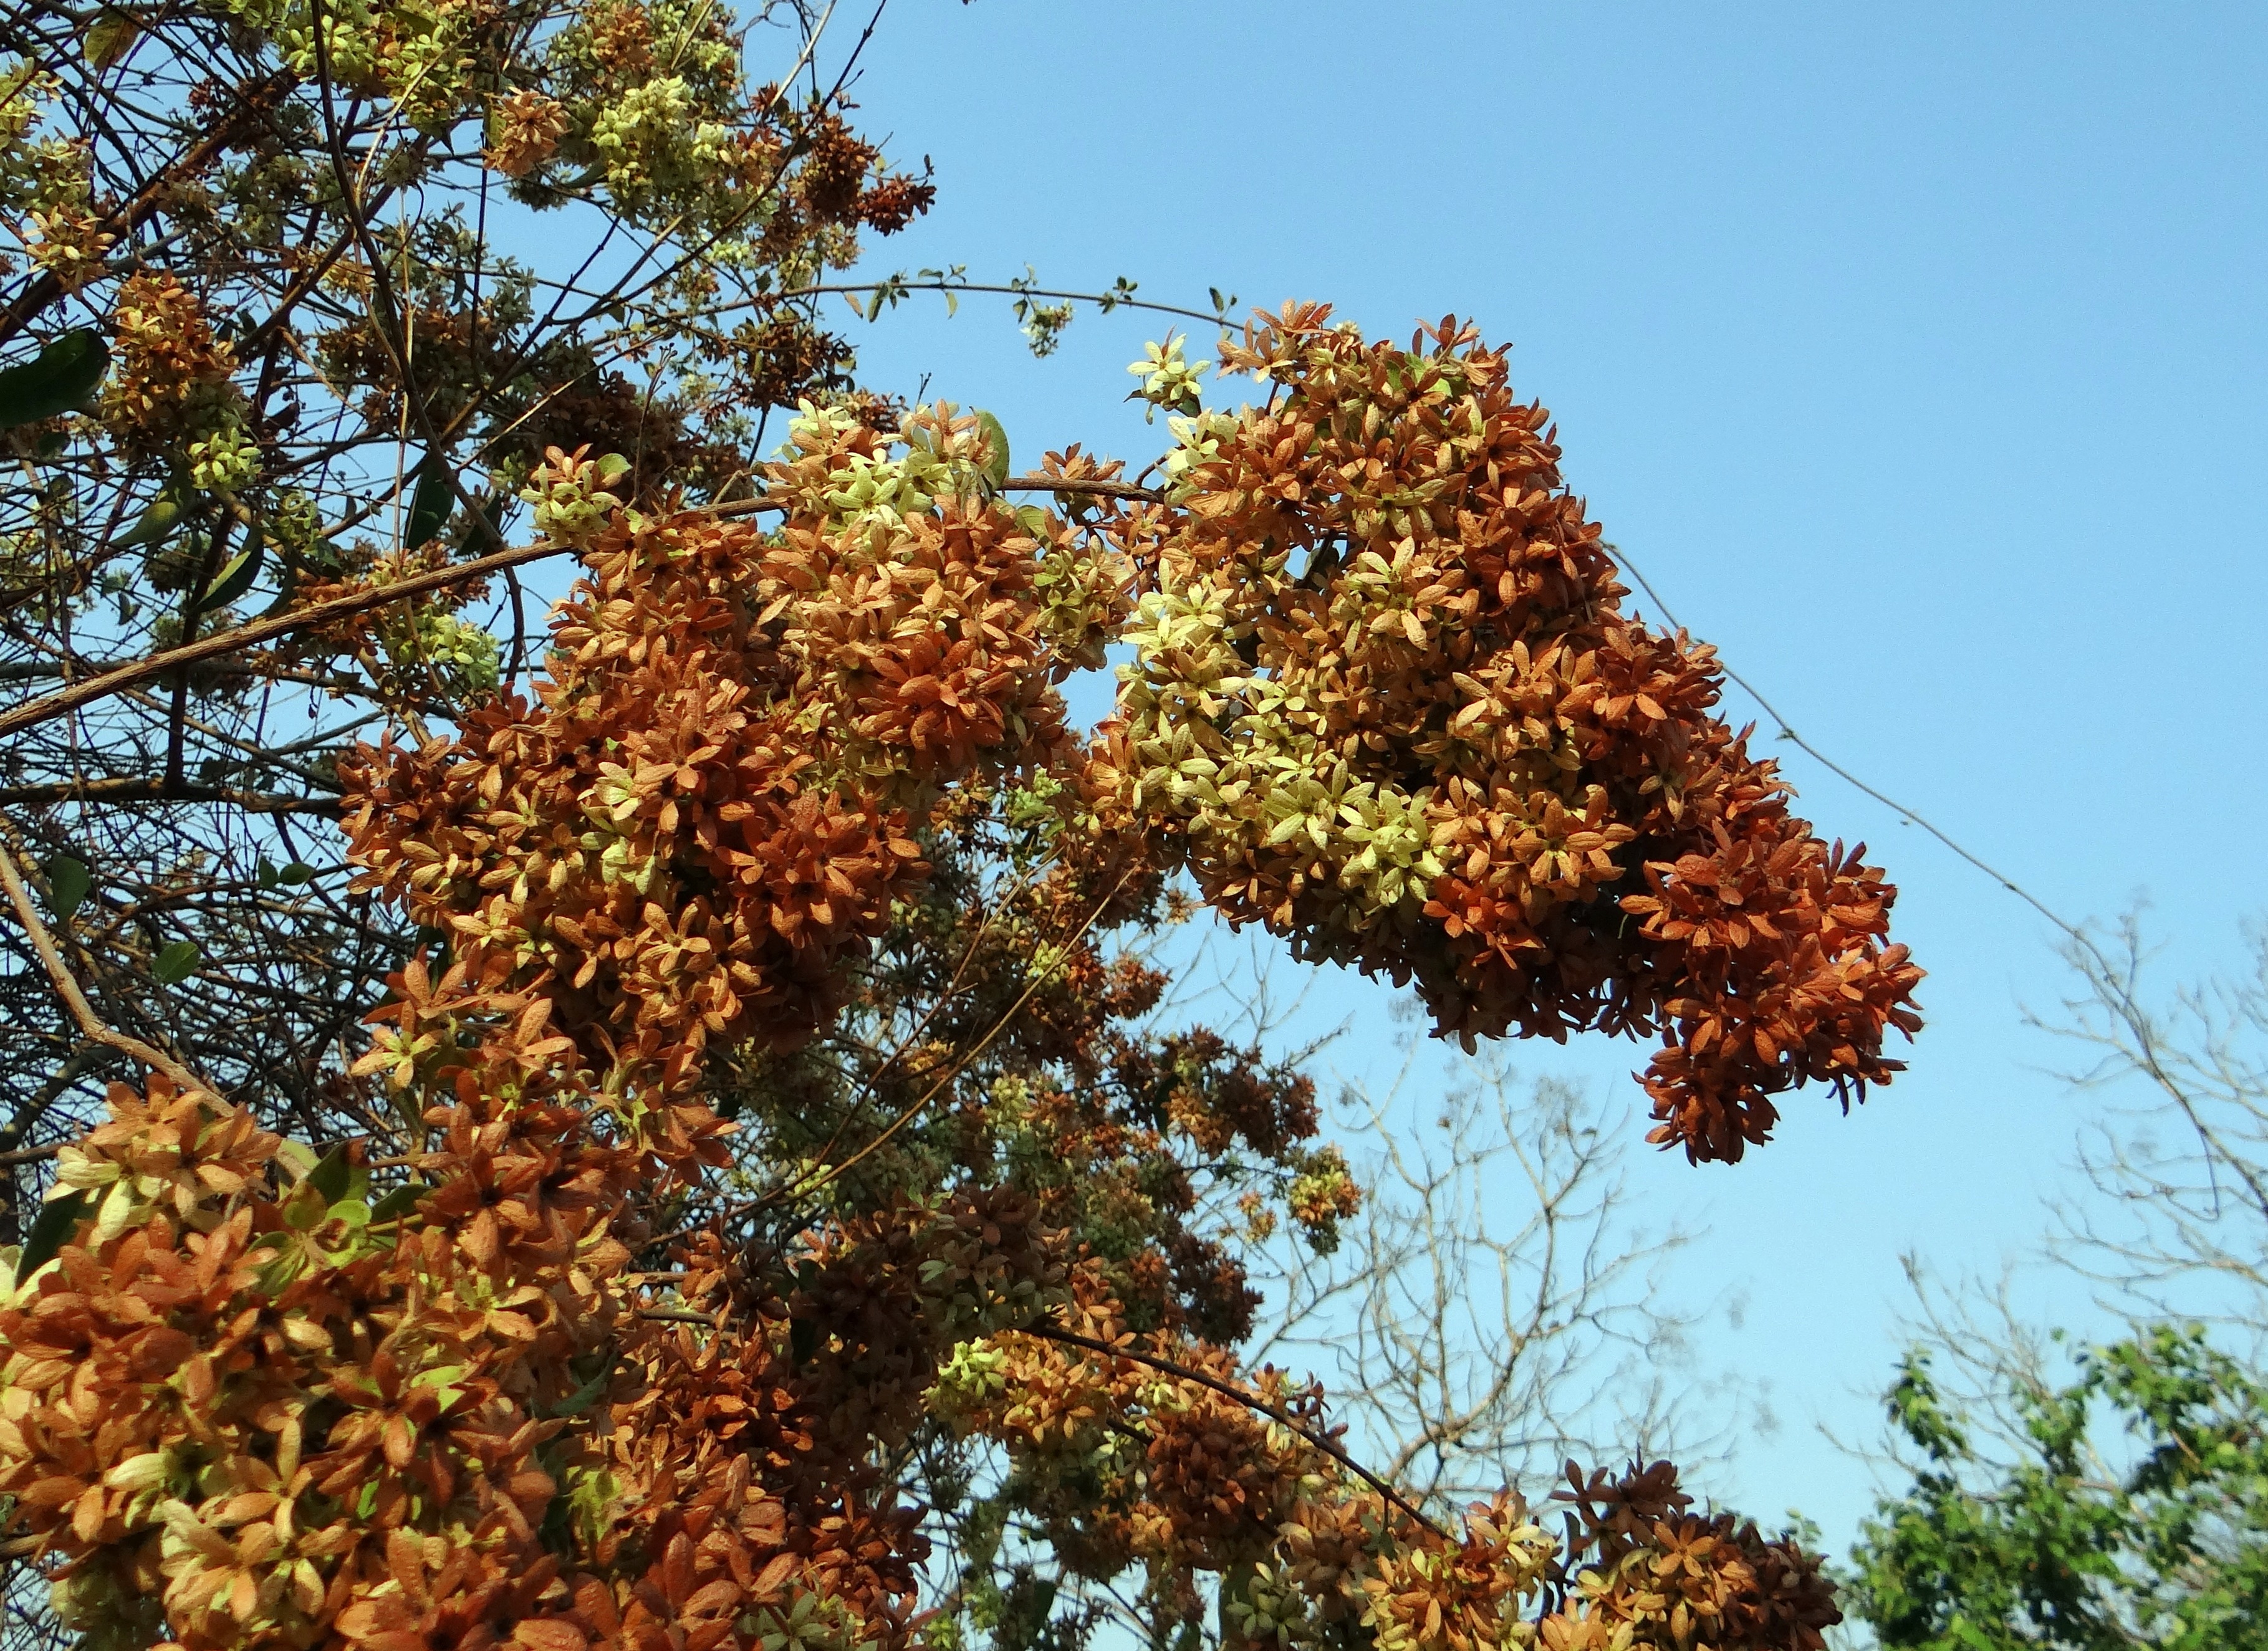
tree, forest, branch, blossom, plant, leaf, flower, produce, autumn, botany, season, wild flower, maple tree, shrub, deciduous, india, ecosystem, flowering plant, biome, western ghats, woody plant, land plant, profusion